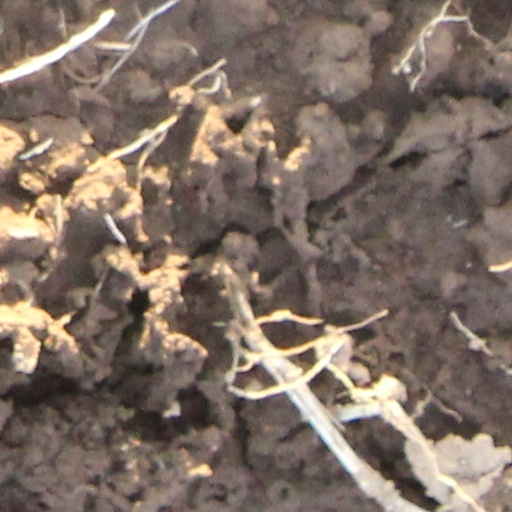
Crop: wheat